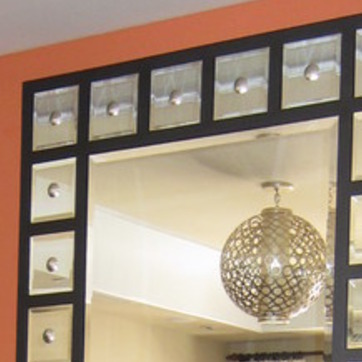
Material: mirror